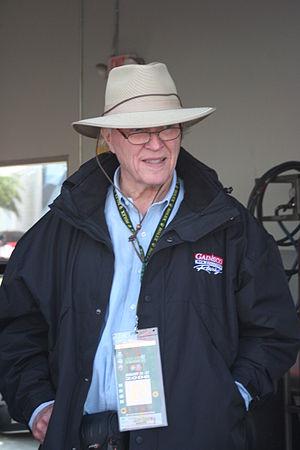
Daniel Sexton Gurney, né le 13 avril 1931 à Port Jefferson et mort le 14 janvier 2018 à Newport Beach, est un pilote automobile américain.